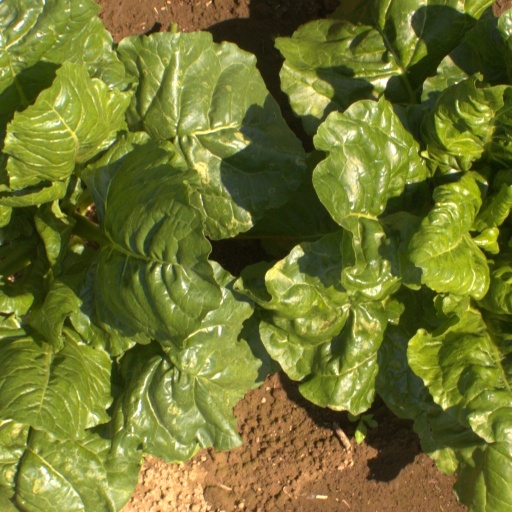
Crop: sugar beet